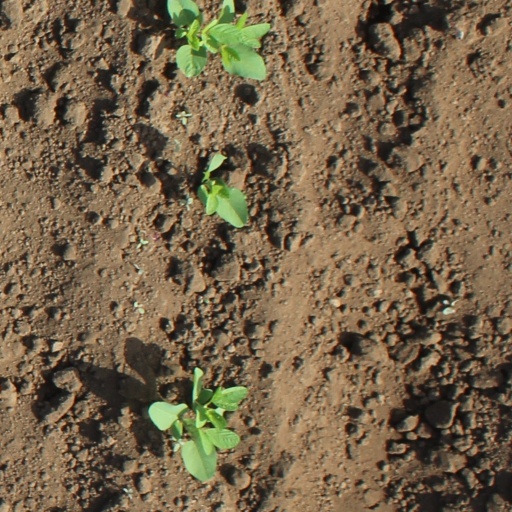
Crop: soybean